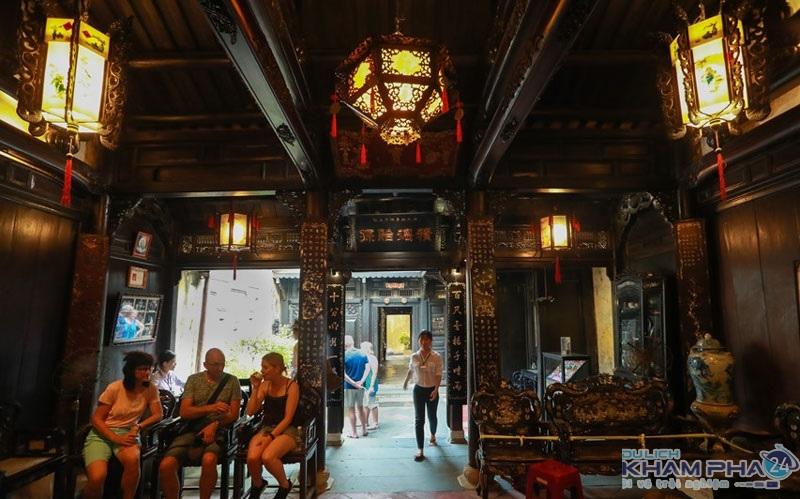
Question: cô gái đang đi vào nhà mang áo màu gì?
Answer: cô gái mang áo màu trắng